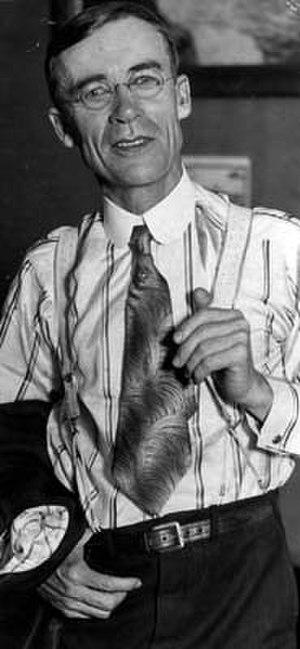
Les Jeux olympiques sont un événement sportif international majeur, regroupant les sports d'été et les sports d'hiver, auxquels des milliers d’athlètes du monde entier participent.
George Edward Cryer est un homme politique américain.